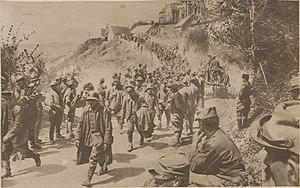
Colonne de prisonnier allemands capturés à la bataille de la Malmaison, entre le 23 et le 25 octobre 1917. Photographie publiée par l'hebdomadaire Le Miroir (n° 207) le 11 novembre 1917.
La bataille de la Malmaison est une bataille de la Première Guerre mondiale qui se déroula du 23 octobre 1917 au 25 octobre 1917. Elle tient son nom du fort de la Malmaison, situé à côté du chemin des Dames, dans l'Aisne. Son issue sera le repli des Allemands sur la rive droite de l'Ailette.